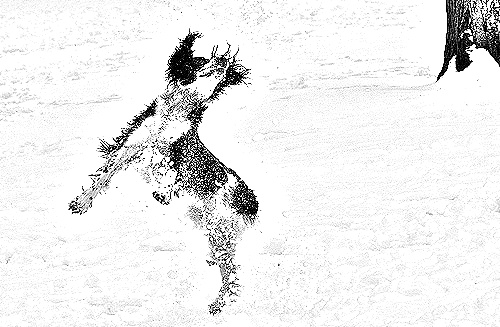
Portrait style: Sketch Portrait